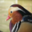
Label: bird